Twist-on wire connector

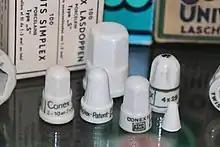

However, this device used a "grub screw" to hold the pre-twisted conductors in position, as described in the Patent Application (and shown in the associated drawing):